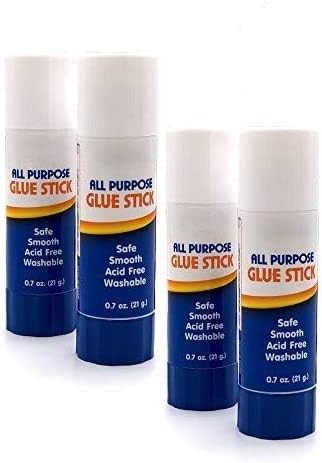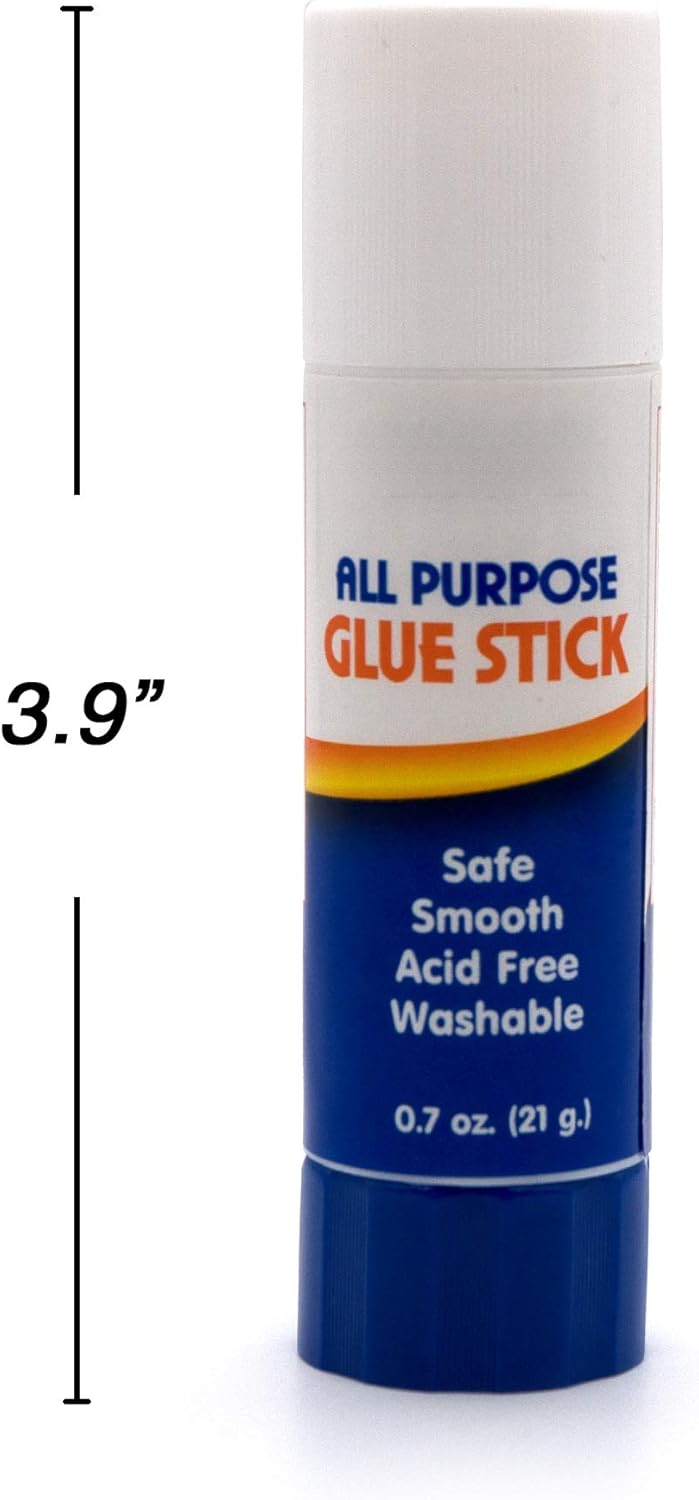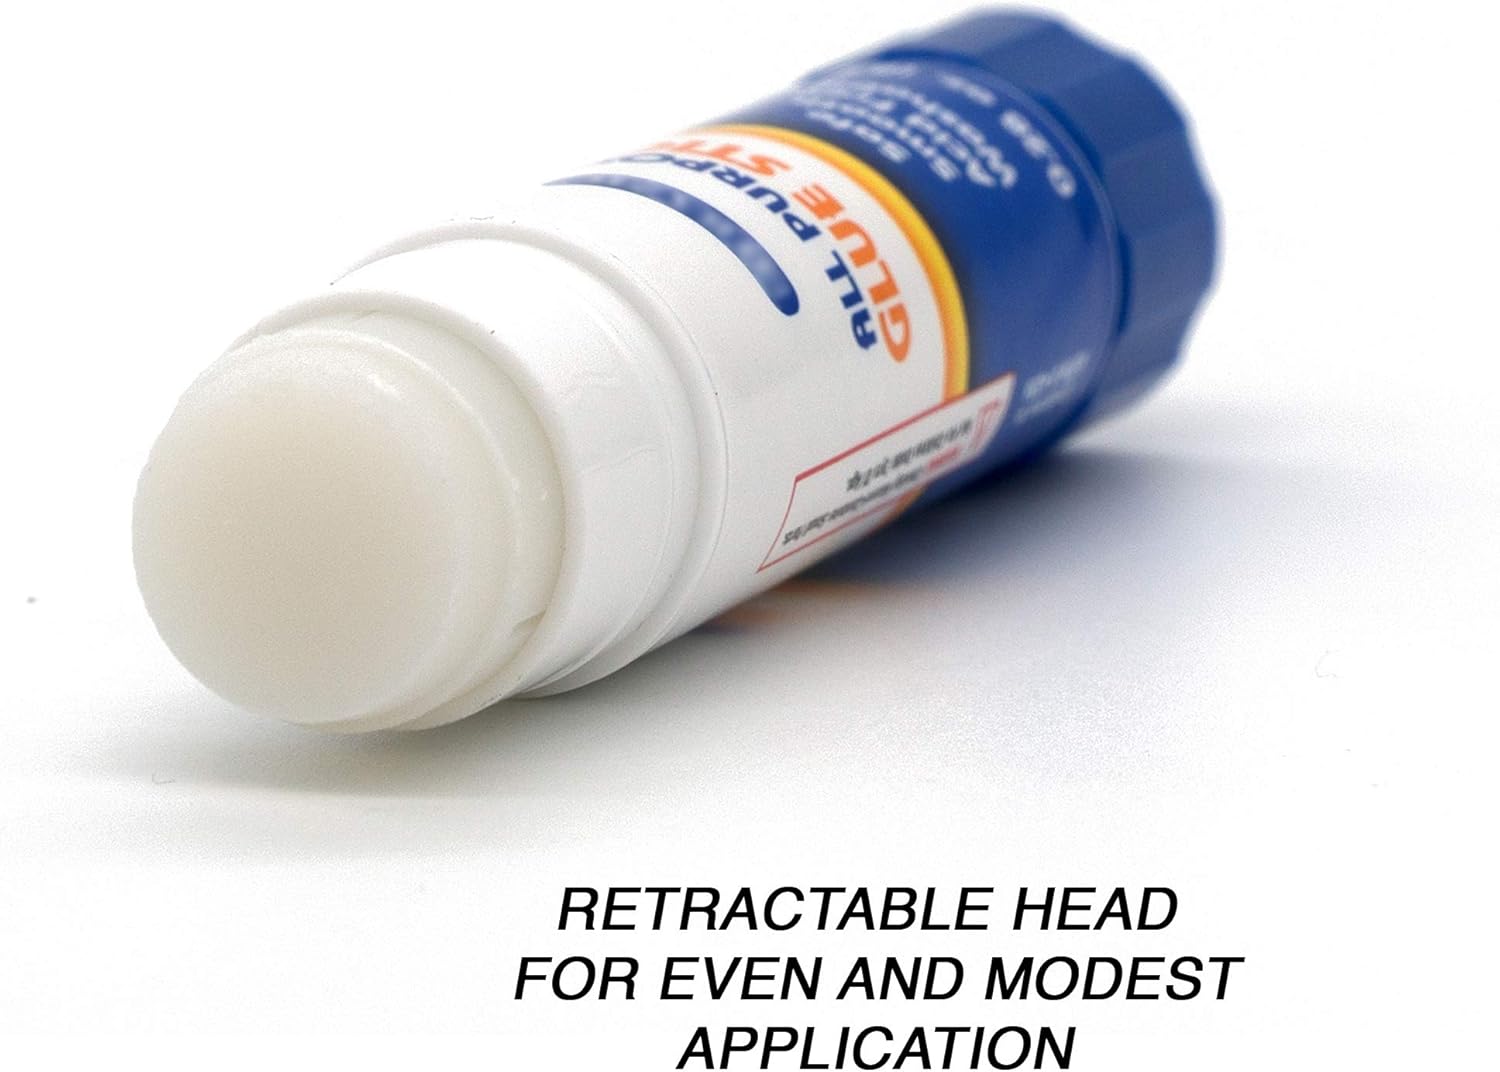
Emraw Premium Large 1.27 Oz (36g) Stick Glue Safe Smooth Wrinkle Acid Free Stick – for School, Office & Home (Pack of 4)
Category: Office Products
About the Emraw Premium Large Glue Using Scope: This Emraw Premium Large Glue is perfect for Paper, School, Craft, Faric & More materials. How it looks: It Goes On Smooth, Dries Clear And Safe For Children. Washes Out Easily. How it Works: It is totally without Acid. It's able to be washed. Rinsing Away with Soap and Warm Water, It create easier option to clean. Where It Can use: People can use it in Home & Office easily. The Problem: Sometime if it’s fall in clothes & goes more dry up then there have a spot on cloth. Sometimes it can washable. But a spot may remain there. ? Out Solution: Use room temperature water to remove glue from Cloth. Try to use this carefully so that it will not fall in your clothes .
Features: ✓ Emraw Premium Large Glue Designed for Children, It Contains A Safe And Non-toxic Formula That Goes On White And Dries Clear For Professional-quality Results. This Liquid School Glue Produces a Strong Bond to Cardboard, Cloth, Leather, Paper, Wood and Materials. It's Washable, Rinsing Away with Soap and Warm Water, Making The Cleanup Quick and Easy. You Can Use It for a Variety Of Crafting Projects. | ✓ SPECS: This Emraw Premium Large Glue Is Made Of Multi Material Like Polyurethane. Thi s Material Is Washable & Cleanable. It Can Use In Variety Of Crafty Projects Without Any Harm Or Danger. In every pack 1.27oz (36g) will available. | ✓ QUALITY: This Emraw Premium Large Glue is a High Quality Glue. It is Prepared Well & Clear with proper Maintenance. | ✓ DESIGN: This Emraw Premium Large Glue is Designed by a Round Shaped Stick. It can be use easily without touching the Glue. | ✓ USES: This Emraw Premium Large Glue is uses for paper, cloth crafts bonds. It's bonds Strongly. It can be use in variety of Crafting Projects. It also can use in Home Improvement & Decoration. As a example 'You need to attach a Wallpaper or a Holder on wall. You can use this Glue easily & complete your work. It uses in Educational & Official purpose such as attaching Image on Applications. It is a very useful thing in Art Projects.